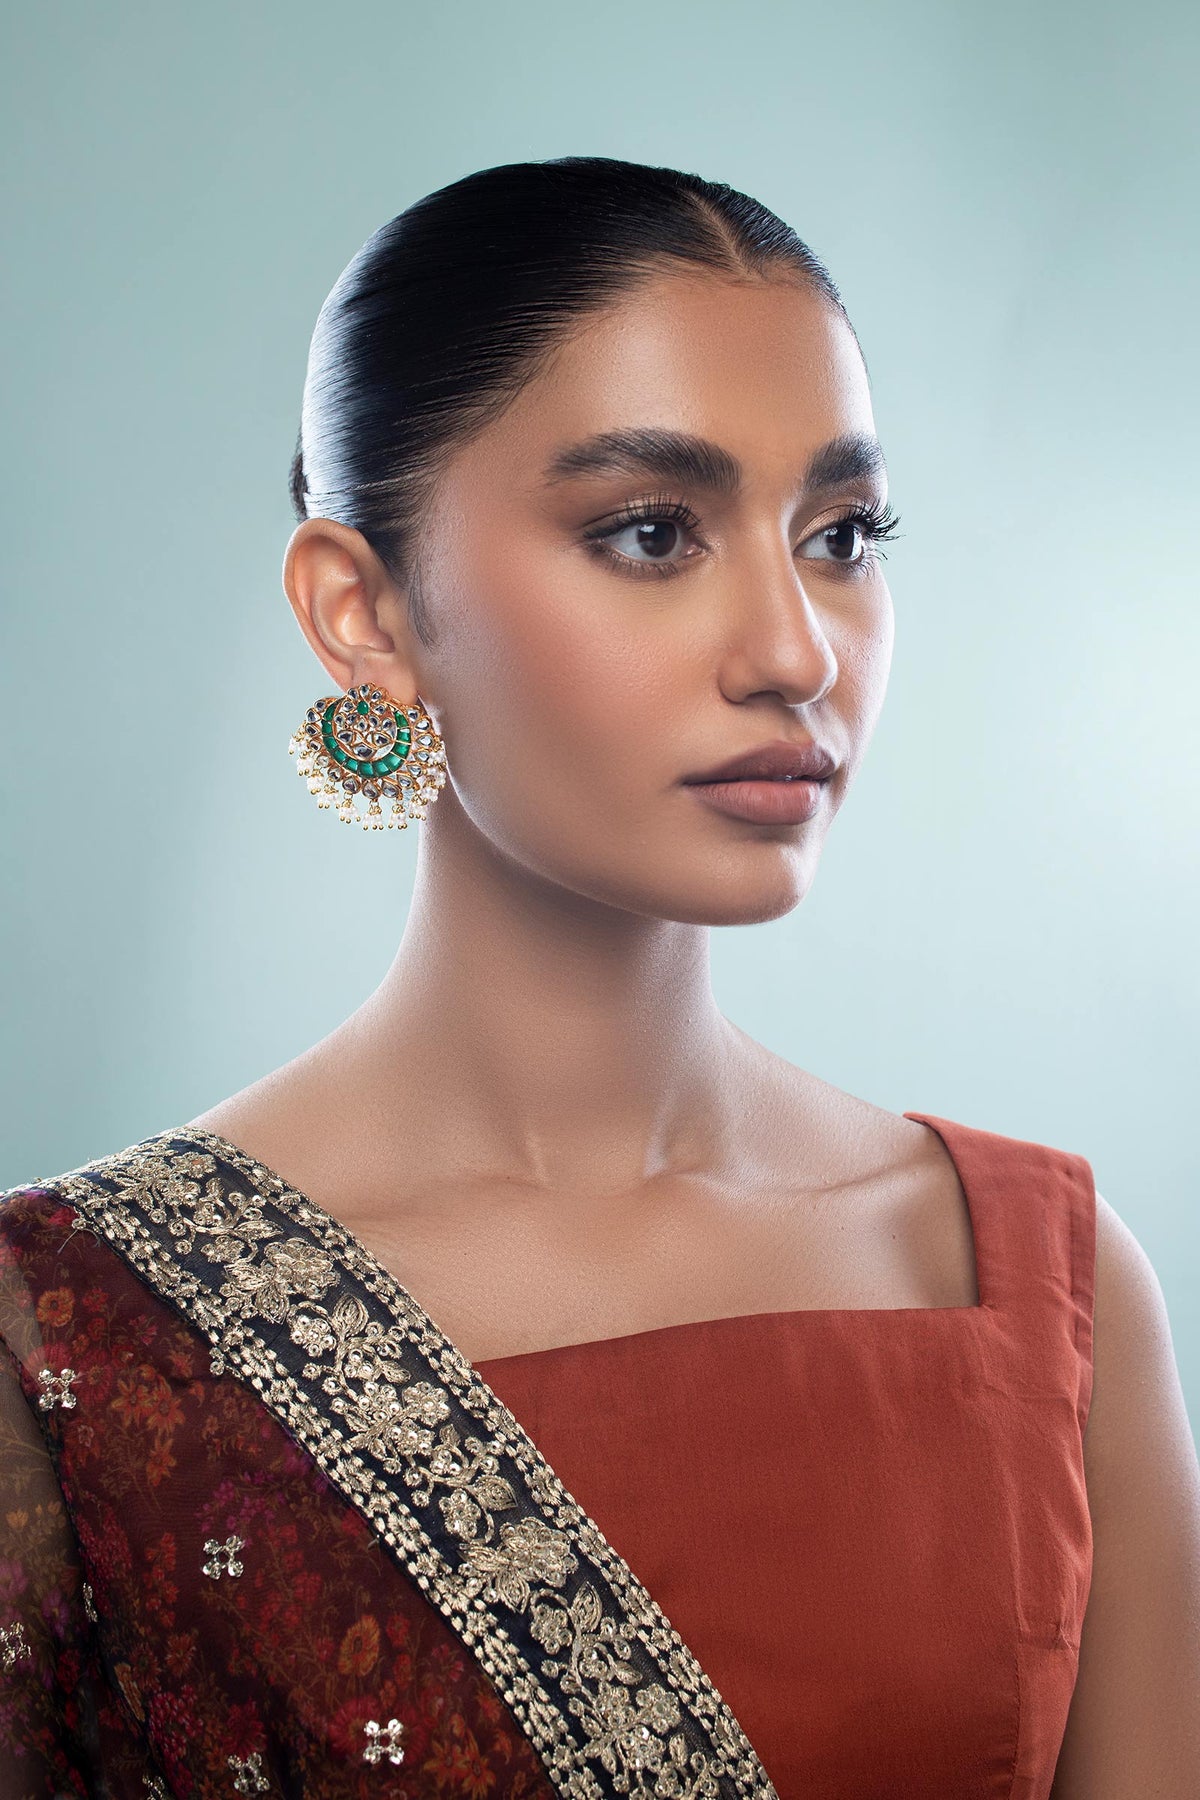
maroon gold kundan earring